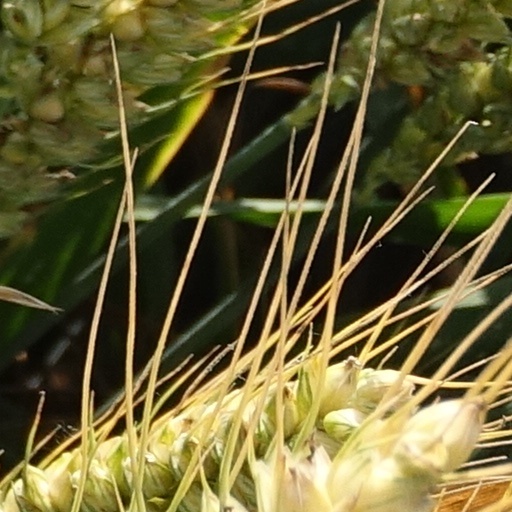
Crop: wheat